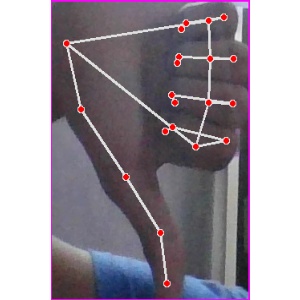
अक्षर: फ